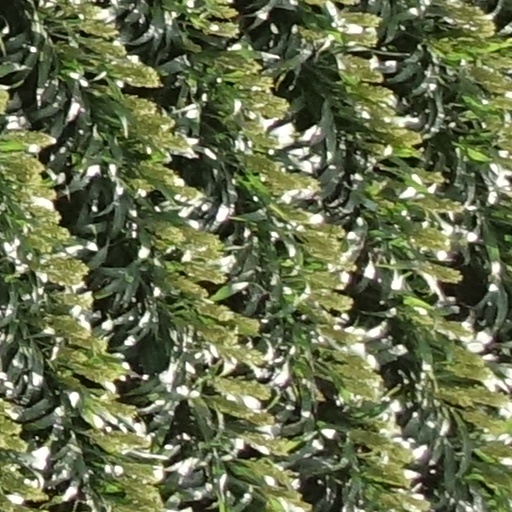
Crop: sorghum